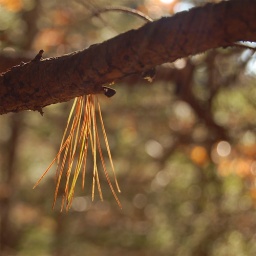
Another shot of autumn in the woods. Fallen pine needles have lodged on a tree branch and catch the sun.